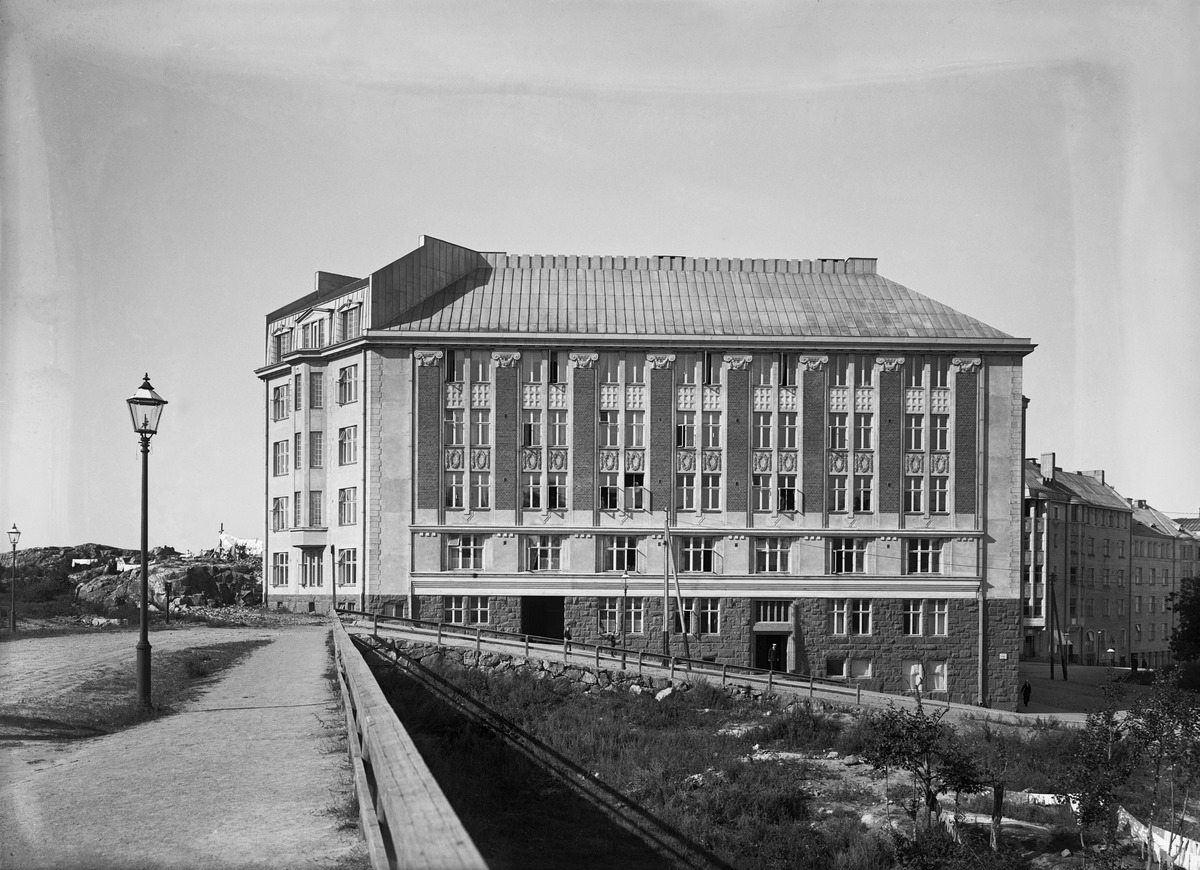
Temppelikatu 1
sisällön kuvaus: Temppelikatu 1 mustavalkoinen
Kuvaaja: Sundström, Eric, valokuvaaja
Ajankohta: kuvausaika 1914 - 1919
Paikka: Suomi, Uusimaa, Helsinki, Töölö Helsinki, Etu-Töölö Helsinki, Temppelikatu 1
Aiheet: rakentamattomat alueet, kalliot